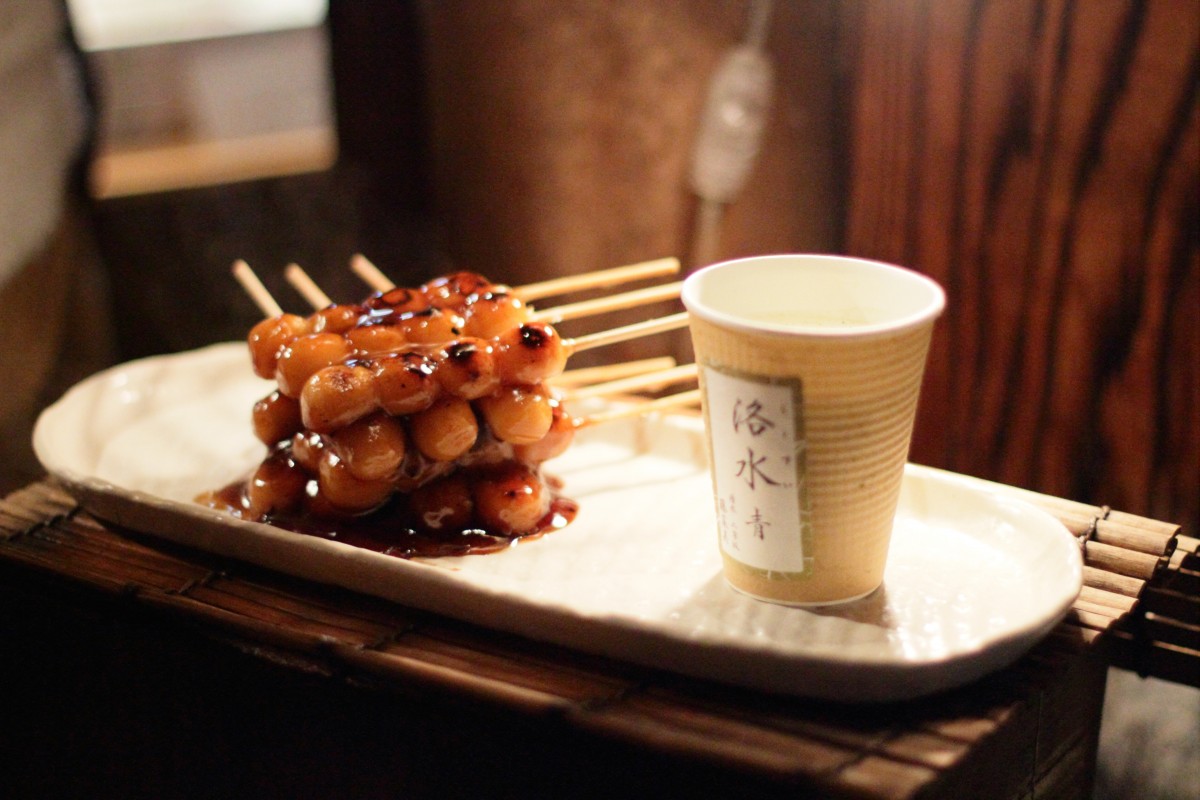
Tags: dish, meal, breakfast, meat, cuisine, asian food, brunch